Photius Fisk

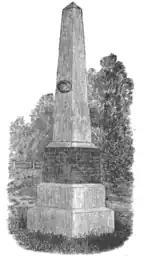
Jonathan Walker Monument

When Photius returned to the United States, he made large financial donations towards anti-slavery monuments, such the monument erected by the anti-slavery society for Charles Turner Torrey.